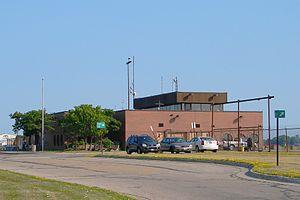
L'aéroport de Sarnia-Chris Hadfield est un aéroport situé en Ontario, au Canada.